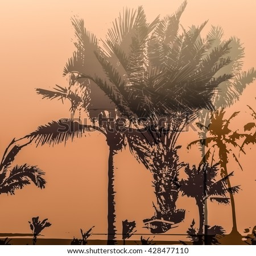
colorful background with silhouette of palm trees on the beach .